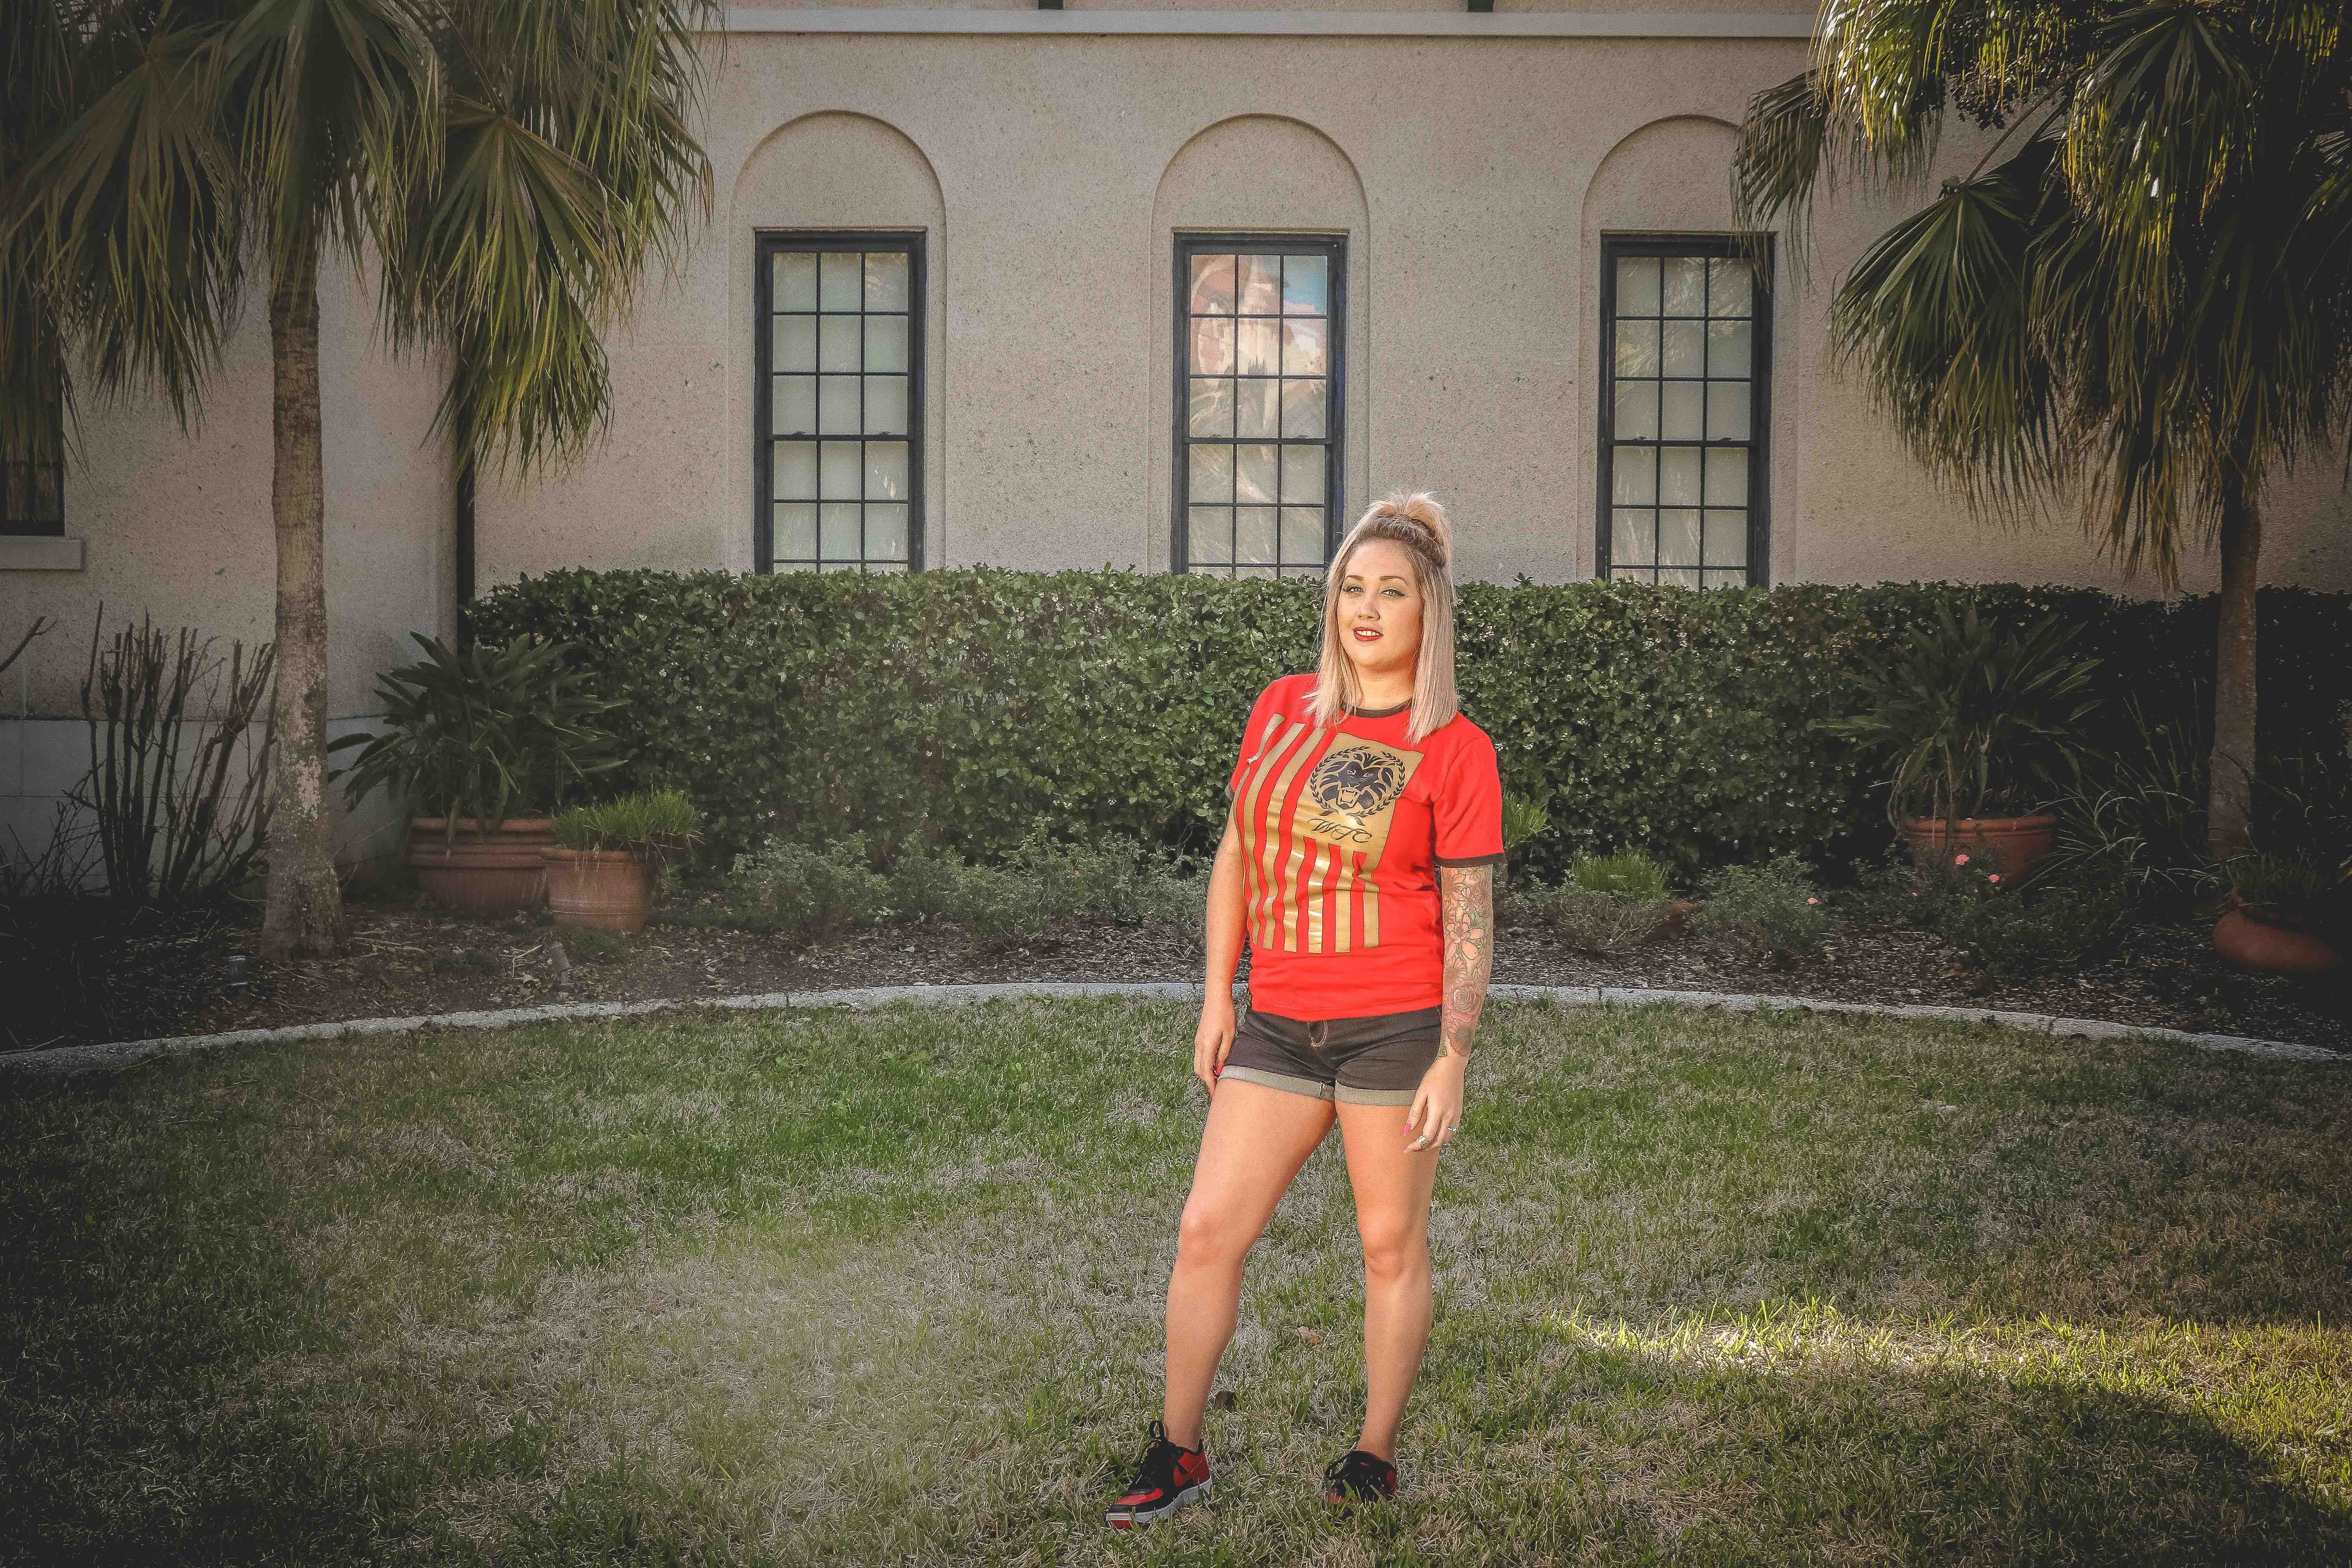
grass, fun, summer, vacation, house, tree, home, recreation, plant, lawn, leisure, running